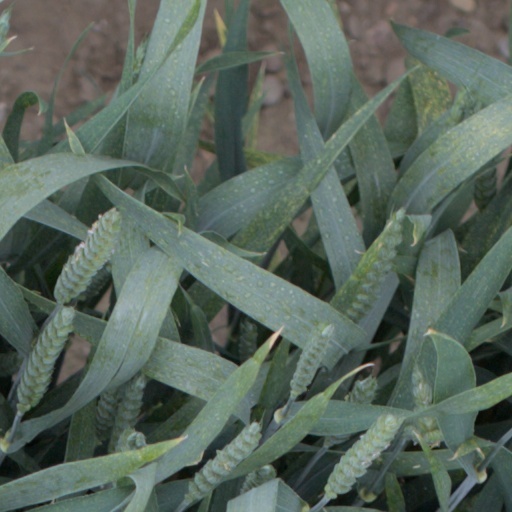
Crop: wheat